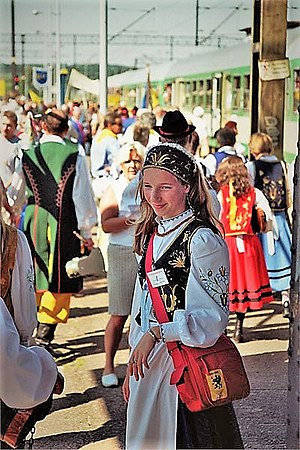
Kasjubere
Kasjubere er et vestslavisk folkeslag i den nordlige del af Polen.